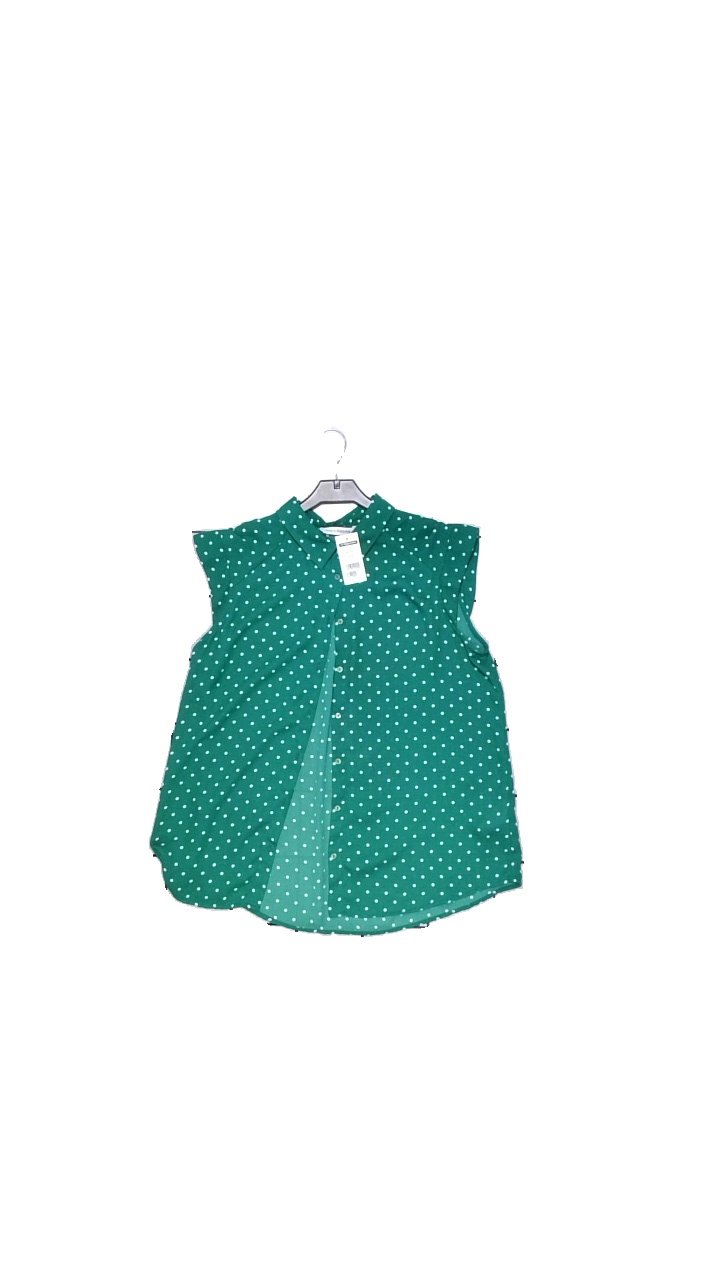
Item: Blouse (Ladies)
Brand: Kappahl
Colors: White, Green
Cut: Regular
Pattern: Dots
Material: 100% polyester
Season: All
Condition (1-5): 4
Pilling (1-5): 5
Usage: Reuse
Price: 50-100